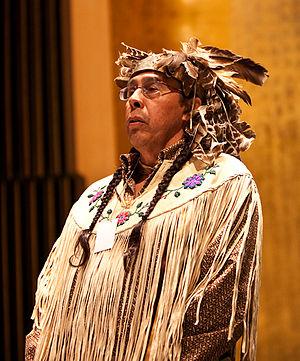
Les Onondagas sont une tribu amérindienne iroquoise, membre auparavant de la confédération des Cinq-Nations. Leur langue, l'onondaga, est apparentée aux langues iroquoiennes.